Peter Bawden

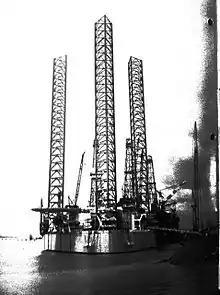
One of the first Bawden Drilling oil rigs in Calgary, Canada; circa 1955.

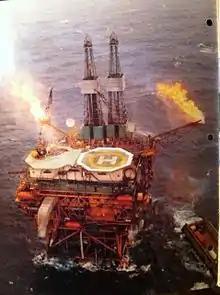
A Bawden Drilling North Sea oil rig; circa 1980.

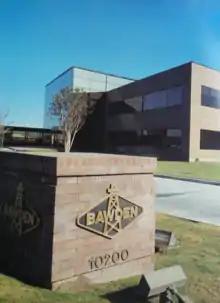
Bawden Drilling United States headquarters in Houston, Texas.

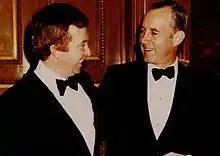
Canadian Prime Minister Joe Clark and Member of Parliament Peter Bawden (circa 1980).

Bawden founded and built the world's largest (at the time) privately owned oil and gas drilling company. In business for over 35 years, and consisting of a large fleet of offshore and land rigs operated from offices worldwide, Bawden Drilling worked closely with Shell Oil, Mobil Corporation and Dome Petroleum, among others.